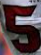
Number: 5